Edward L. Hubbard

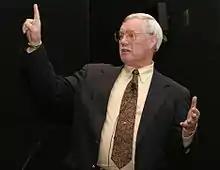
Hubbard speaking at Texas A&M University in 2004.

When talking about being incarcerated, Hubbard said that nothing he learned in the Air Force prepared him for such an experience, but every day he spent in a cell taught him that survival is possible, even in the most dire situations. In 1985, he became involved in public speaking so that others could benefit from the lessons he learned in captivity. After retiring, he founded Positive Vectors, Inc., a firm dedicated to helping others overcome any obstacle, survive any ordeal, and reach any goal by developing the right state of mind. Since then, Hubbard has traveled all over the country and spoken to thousands of members of corporate America, government agencies, and non-profit organizations. His book, "Escape from the Box: The Wonder of Human Potential", was published in January 1994. Hubbard currently lives in Fort Walton Beach, Florida with his wife, Jennifer.